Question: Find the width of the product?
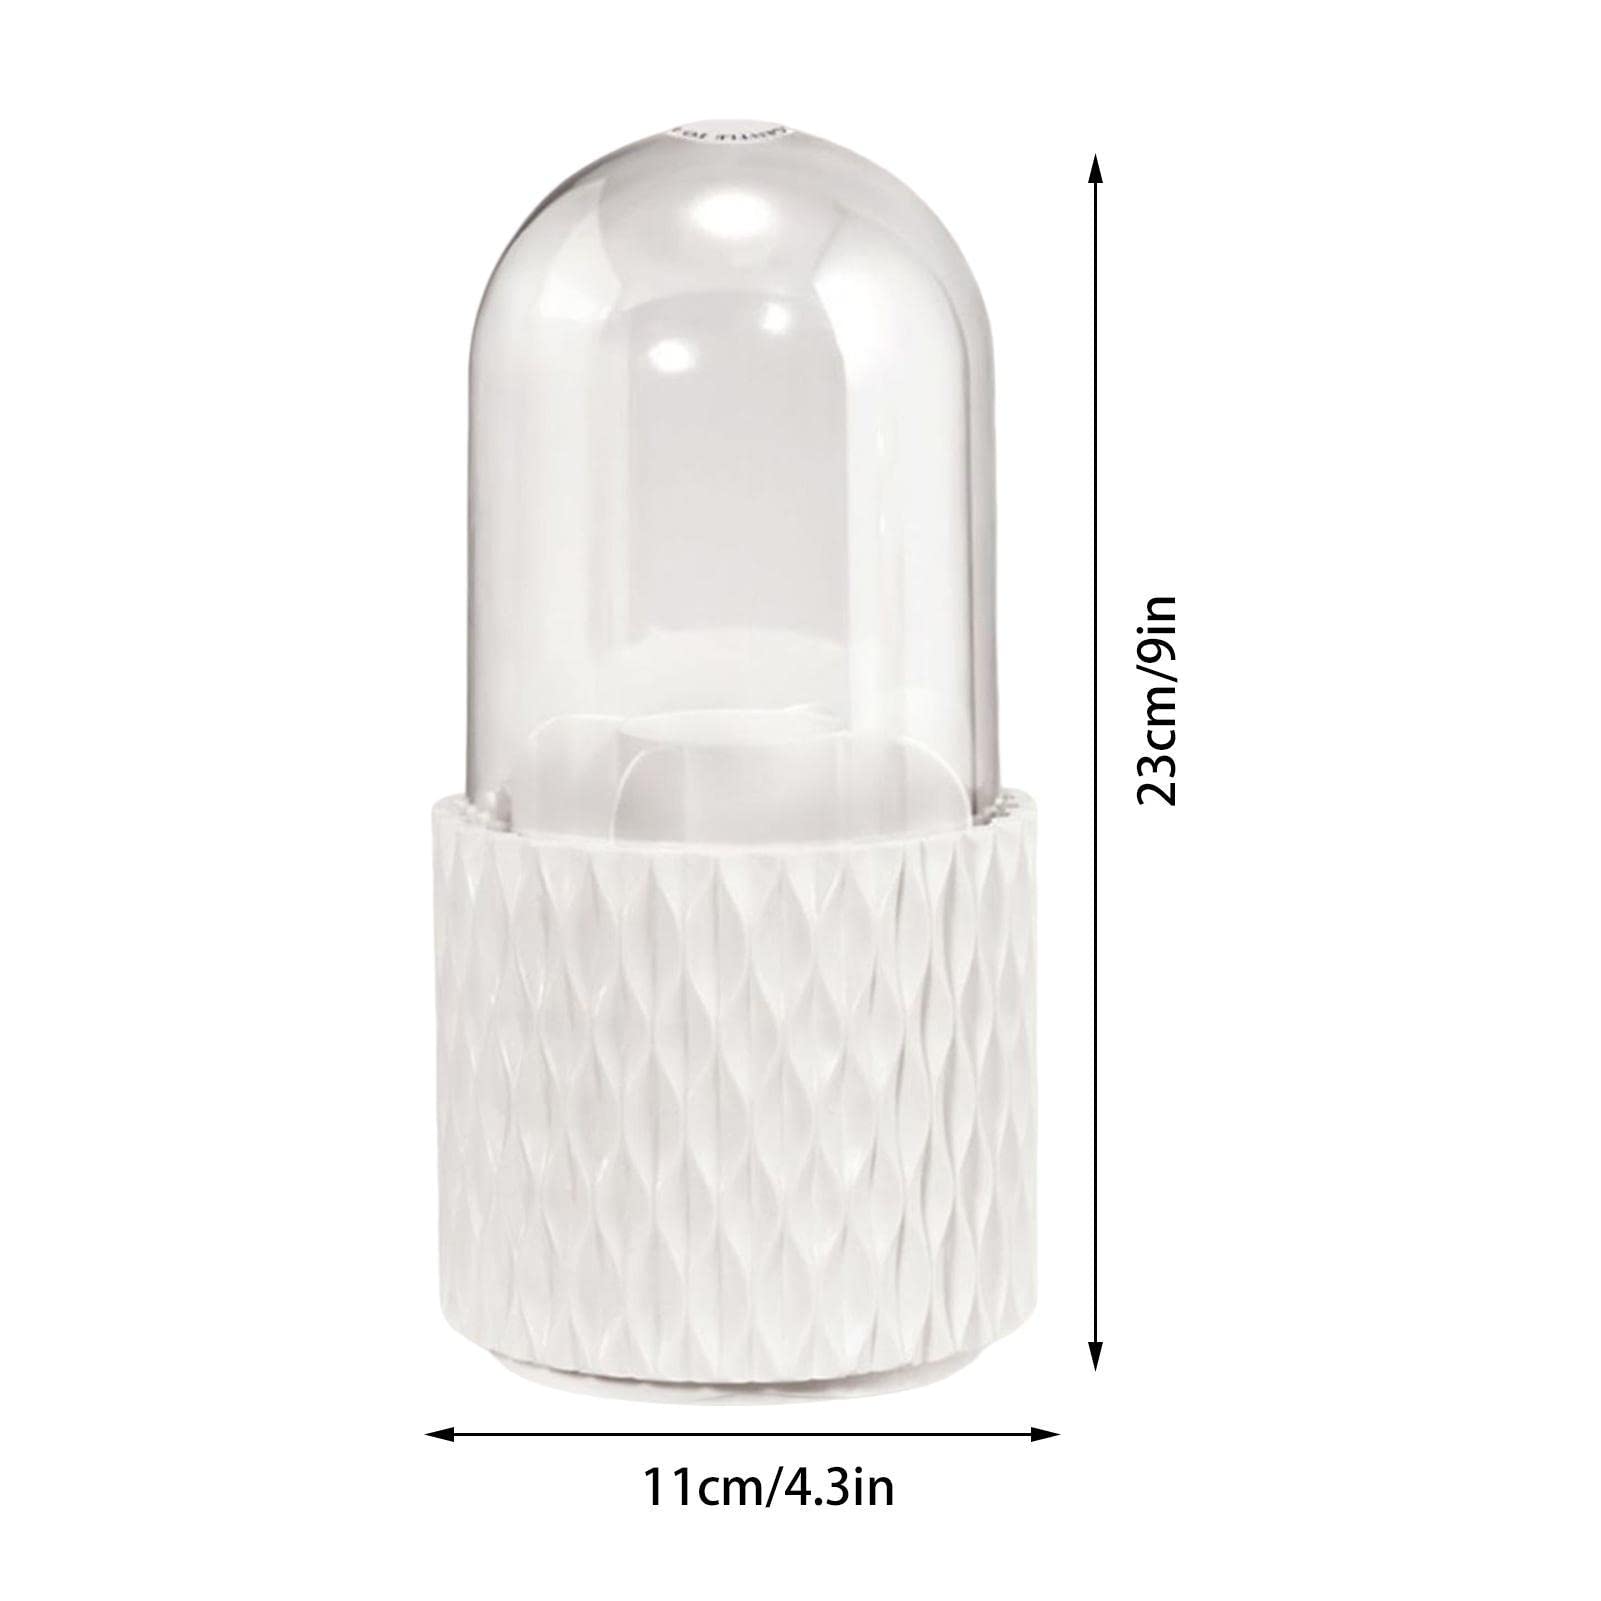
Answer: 11.0 centimetre